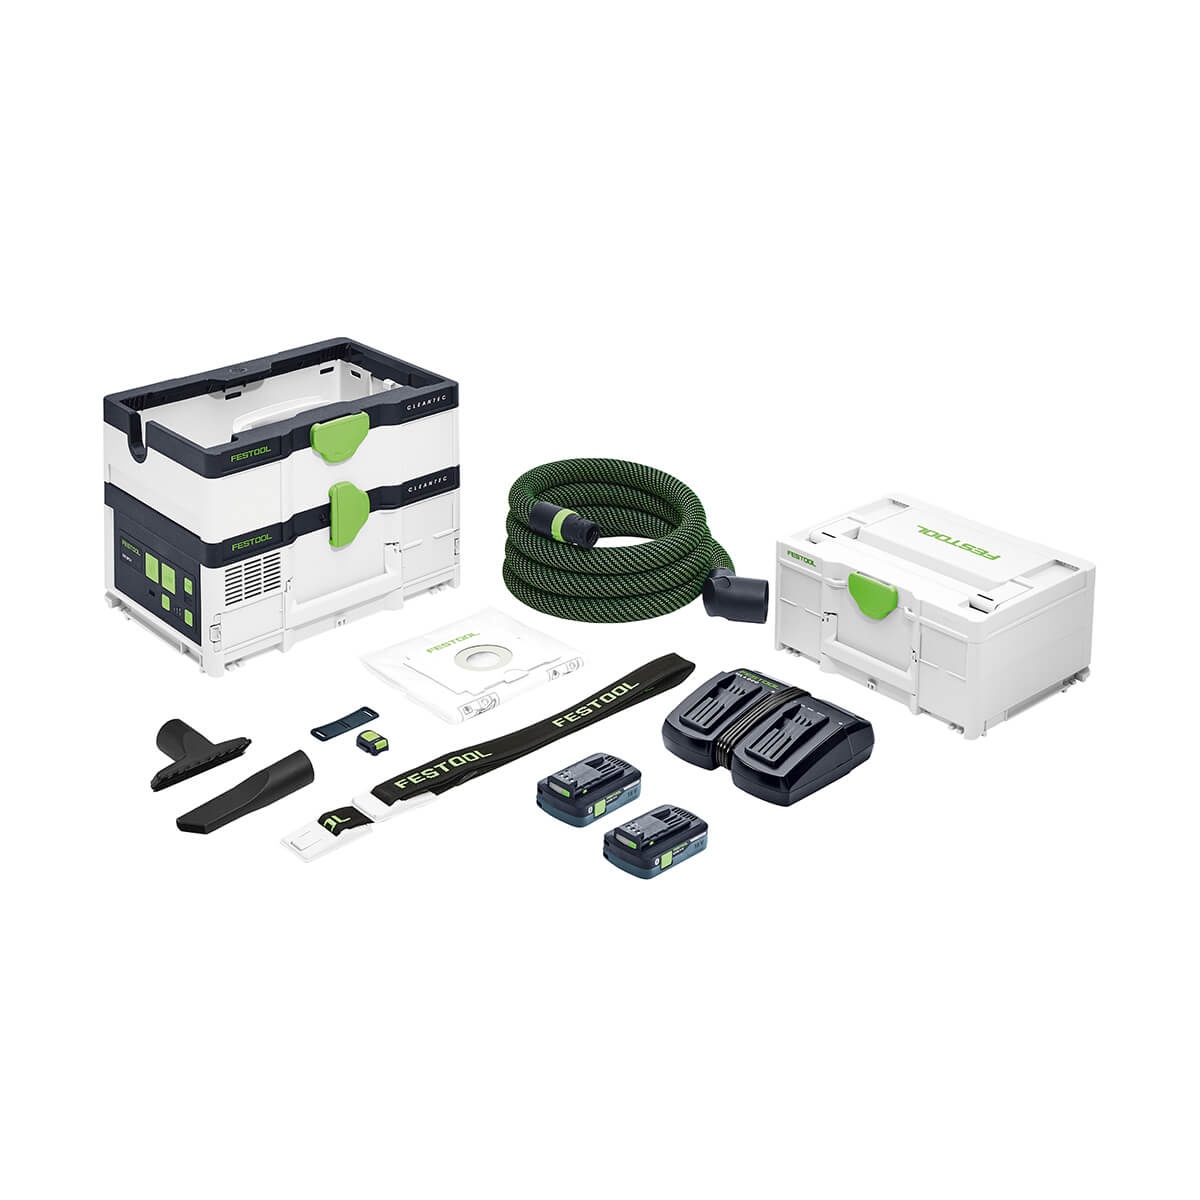
Cordless Dust Extractor CTC SYS I HEPA-Plus
Festool Cordless Dust Extractor CTC SYS I HEPA-Plus SKU: 577390 Overview Cordless freedom with maximum portability. Systainer on the outside, cordless dust extractor on the inside. Our Systainer extractor offers maximum performance and independence with minimal weight – perfect for transporting and carrying. This makes it the ideal partner for smaller tasks and punch list work. It enables virtually dust-free work without the need for a power outlet and excels with maximum suction power thanks to the 36 V turbine with 2 x 18 V battery packs. Work hassle-free thanks to the robust design and premium quality components: The extractor, smooth suction hose, remote, and T-LOC Systainer connection. The innovative Bluetooth® autostart and the practical remote control ensures the perfect combination of a cordless tool and the dust extractor. This provides maximum efficiency and performance for a great result. Features: Portable The extractor that is easy to carry: Compact Systainer format, low weight and the freedom to go wherever the job takes you - even where there isn‘t power. This makes it your perfect companion for small tasks and punch lists while providing more flexibility. Powerful Impressive suction power: Comparable power to a corded dust extractor thanks to the 36 V turbine with 2 x 18 V battery packs. Convenient Seamlessly integrates with Festool Systainers and can be easily transported by hand with the handle or the included shoulder strap, or attach to SYS-Cart, SYS-Roll, Mobile Workshop, or other Festool cordless tools. The rapid Bluetooth® autostart via a battery pack or remote control ensures extra convenience. Integrated Bluetooth® technology Ideal combination with Festool cordless tools. Convenient and fast: The extractor switches on automatically via the Bluetooth® battery pack. Practical remote control Switching on the extractor via the remote control directly on the suction hose saves you a trip to the extractor. Ideal for occasional cleaning tasks. Suction power regulation Adjustable suction power in three levels. The appropriate level can be selected depending on the application, which increases the battery runtime. Includes: Main Filter Fitted Filter bag Smooth Suction Hose (27mm x 3m) Hose Holder SYS-Dock with T-LOC function Upholstery Brush Crevice Nozzle D36 Shoulder Strap SYS-TG CT-F I Extractor Remote Control Energy Set SYS (consisting of 2-18V 4.0Ah batteries and 1-TCL 6 DUO charger) Specifications: Battery voltage: 36V Maximum volume flow: 85 CFM (2 400 l/min) Maximum vacuum: 72" static water (18 000 Pa) Dimensions (L x W x H): 15-1/2" (396 mm) x 11-5/8" (297 mm) x 12“ (307 mm) Battery capacity: 4Ah Run time with 2 18V 4Ah batteries: 14 - 25 min Weight (without batteries): 19.40 lbs (8.8 kg)
Brand: Festool
Category: Home & Garden > Household Appliance Accessories > Vacuum Accessories > Crevice Tools